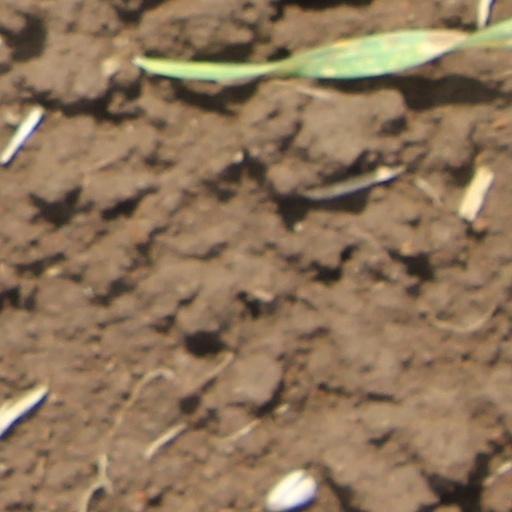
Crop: wheat